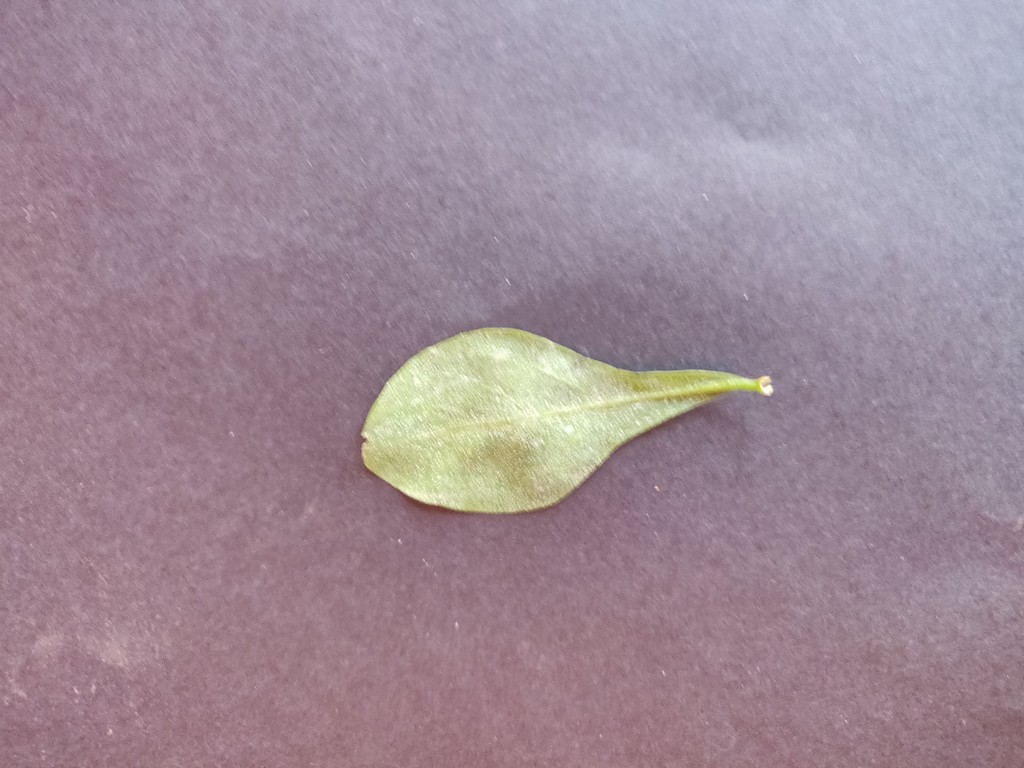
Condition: Unhealthy
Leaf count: single
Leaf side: back